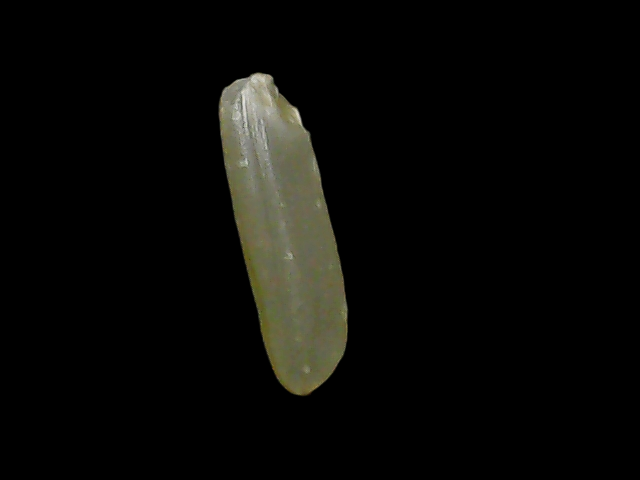
Rice variety: Binadhan19